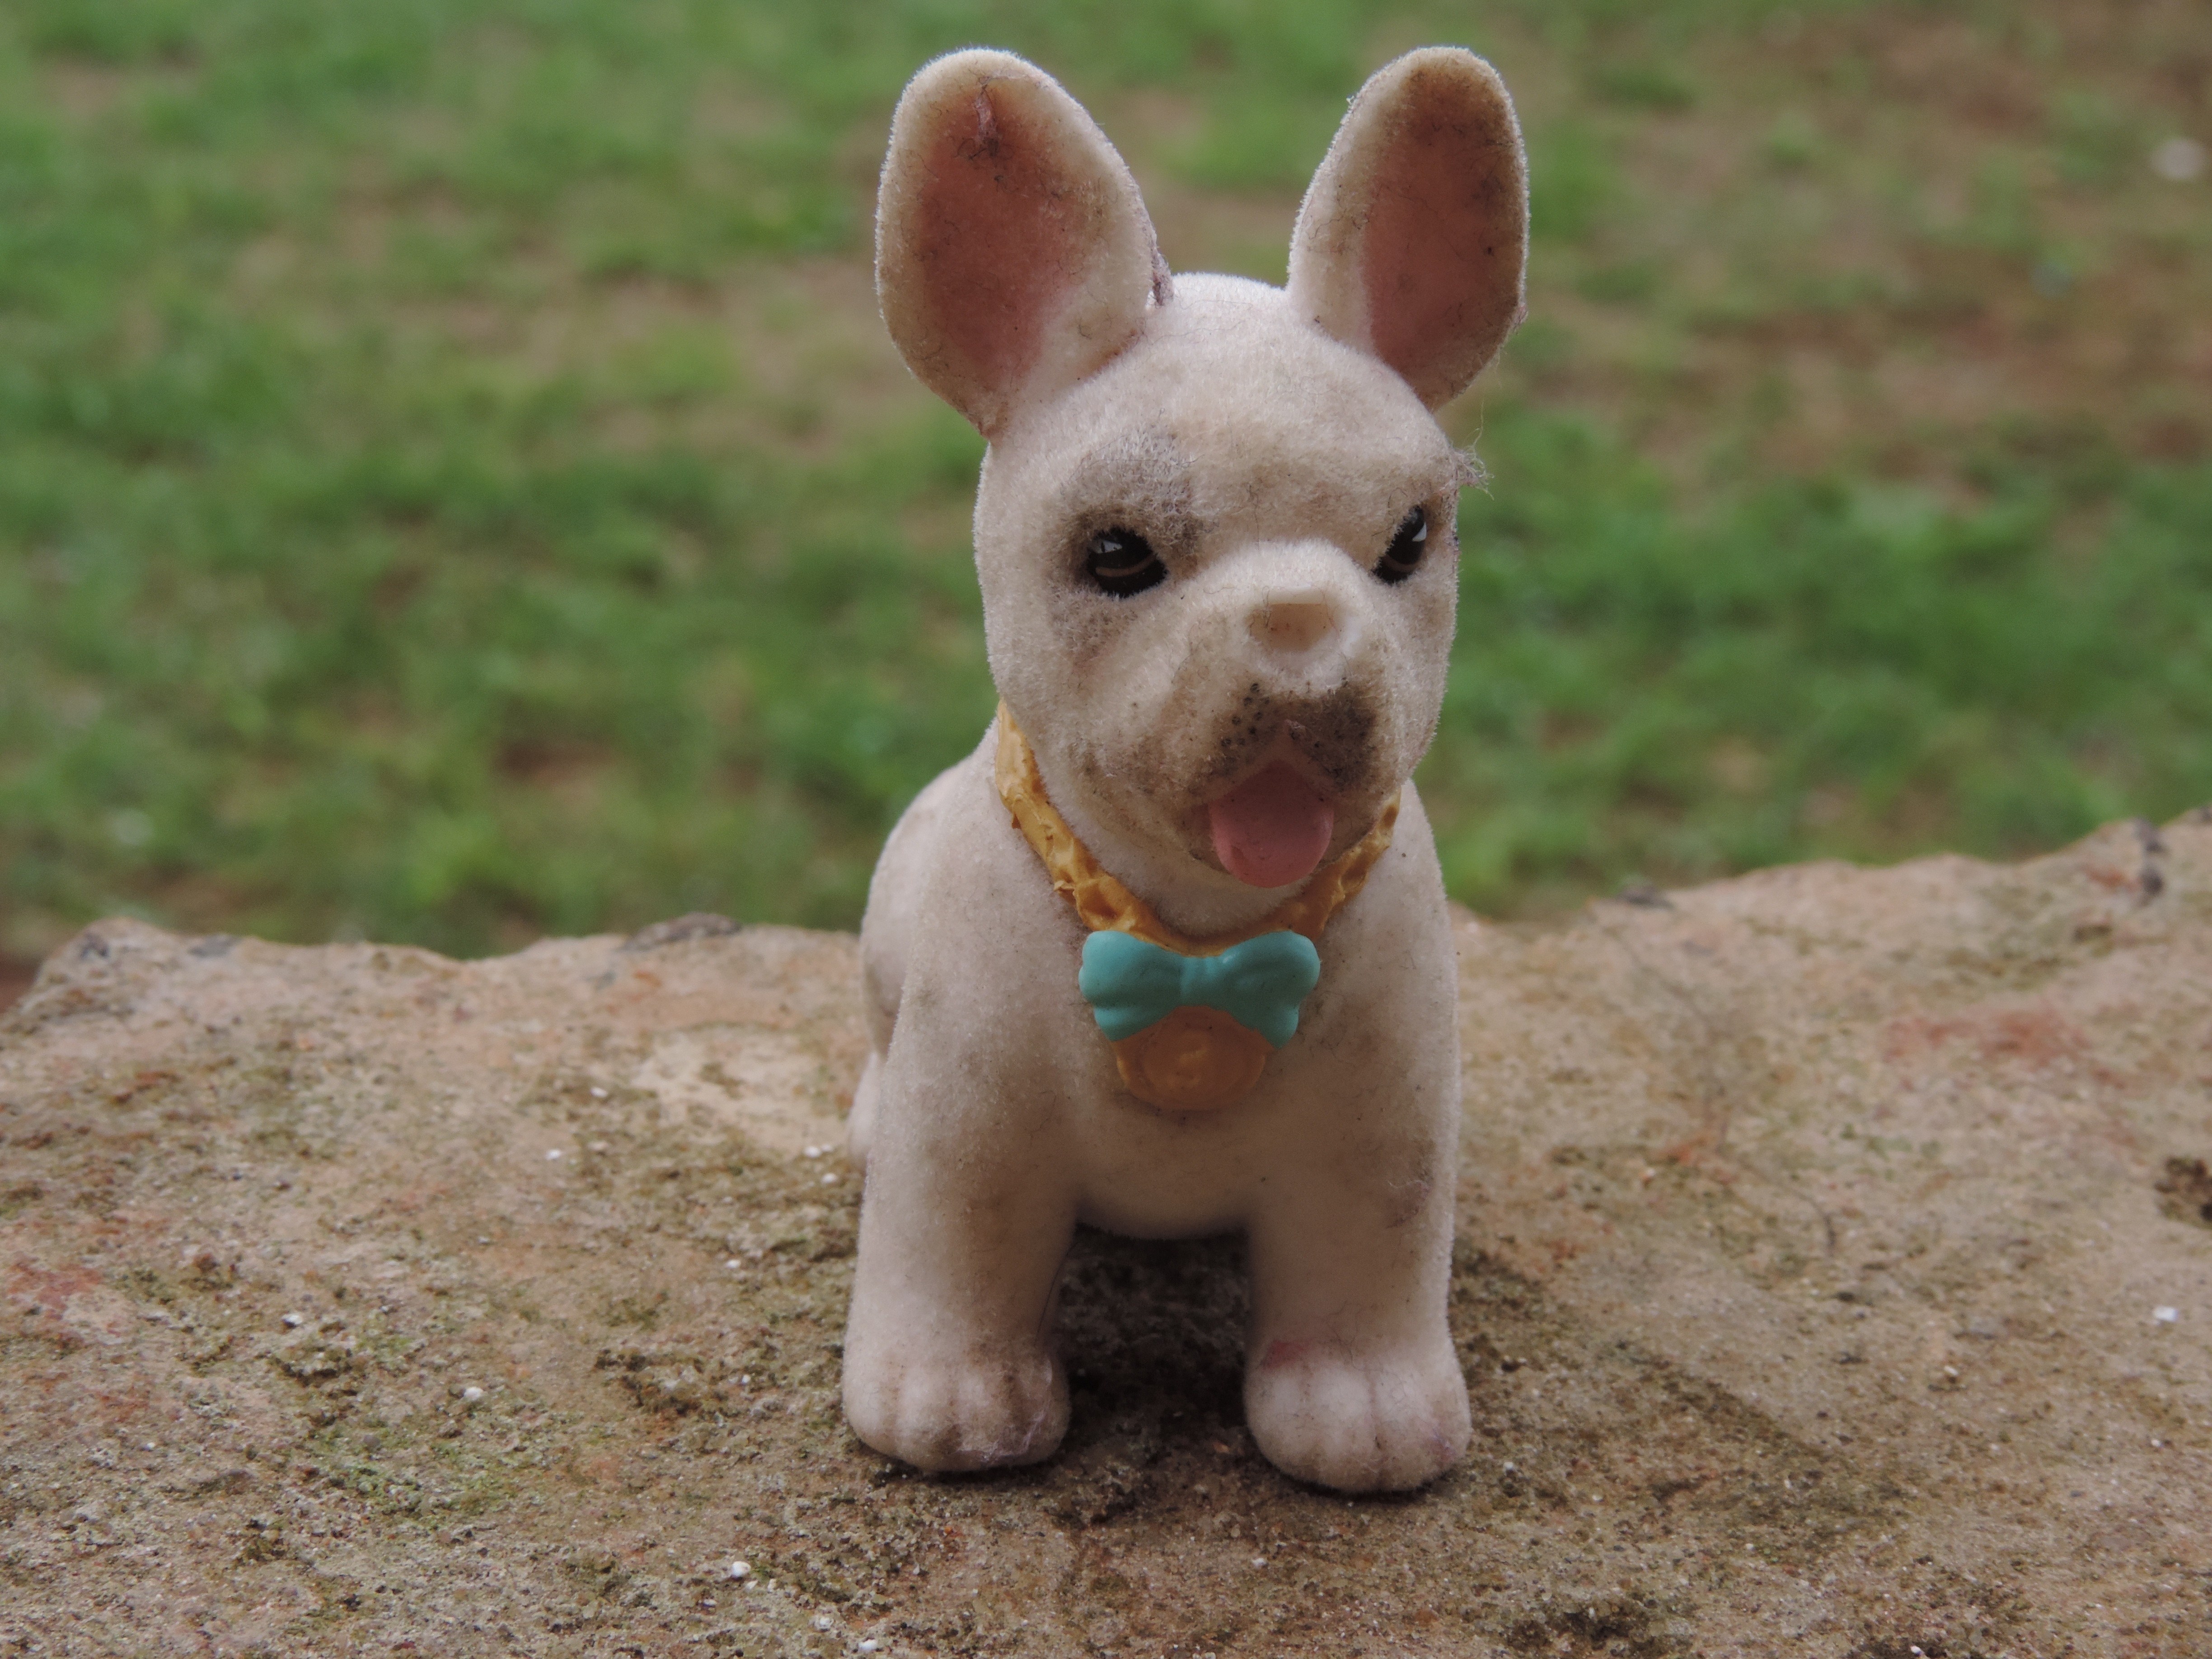
puppy, dog, sitting, mammal, toy, vertebrate, french bulldog, dog breed, dog like mammal